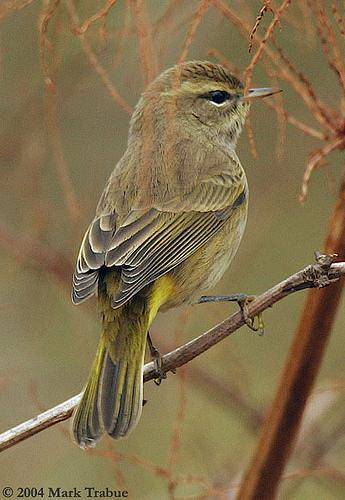
A photo of a palm warbler